Filipinos in Hong Kong

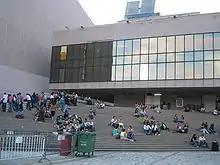
Filipino domestic workers gathering around the Hong Kong Cultural Centre in Tsim Sha Tsui.

Most Filipinos in Hong Kong communicate with the local population in English, usually a second language for both parties. According to the Hong Kong's Census and Statistic Department, approximately 11% of Filipino domestic workers speak Cantonese as well. Within the Filipino community in Hong Kong, they communicate in Tagalog or in another Philippine language.